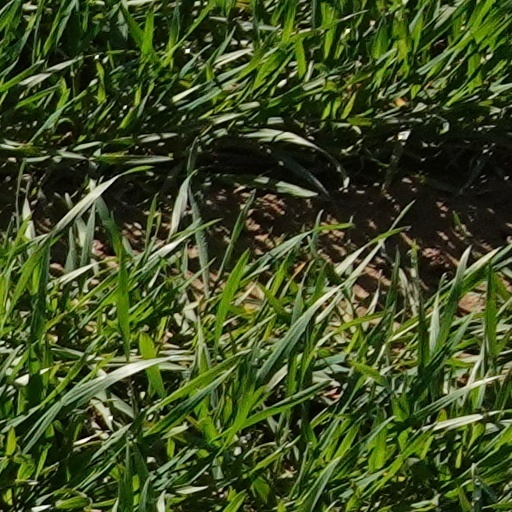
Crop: wheat